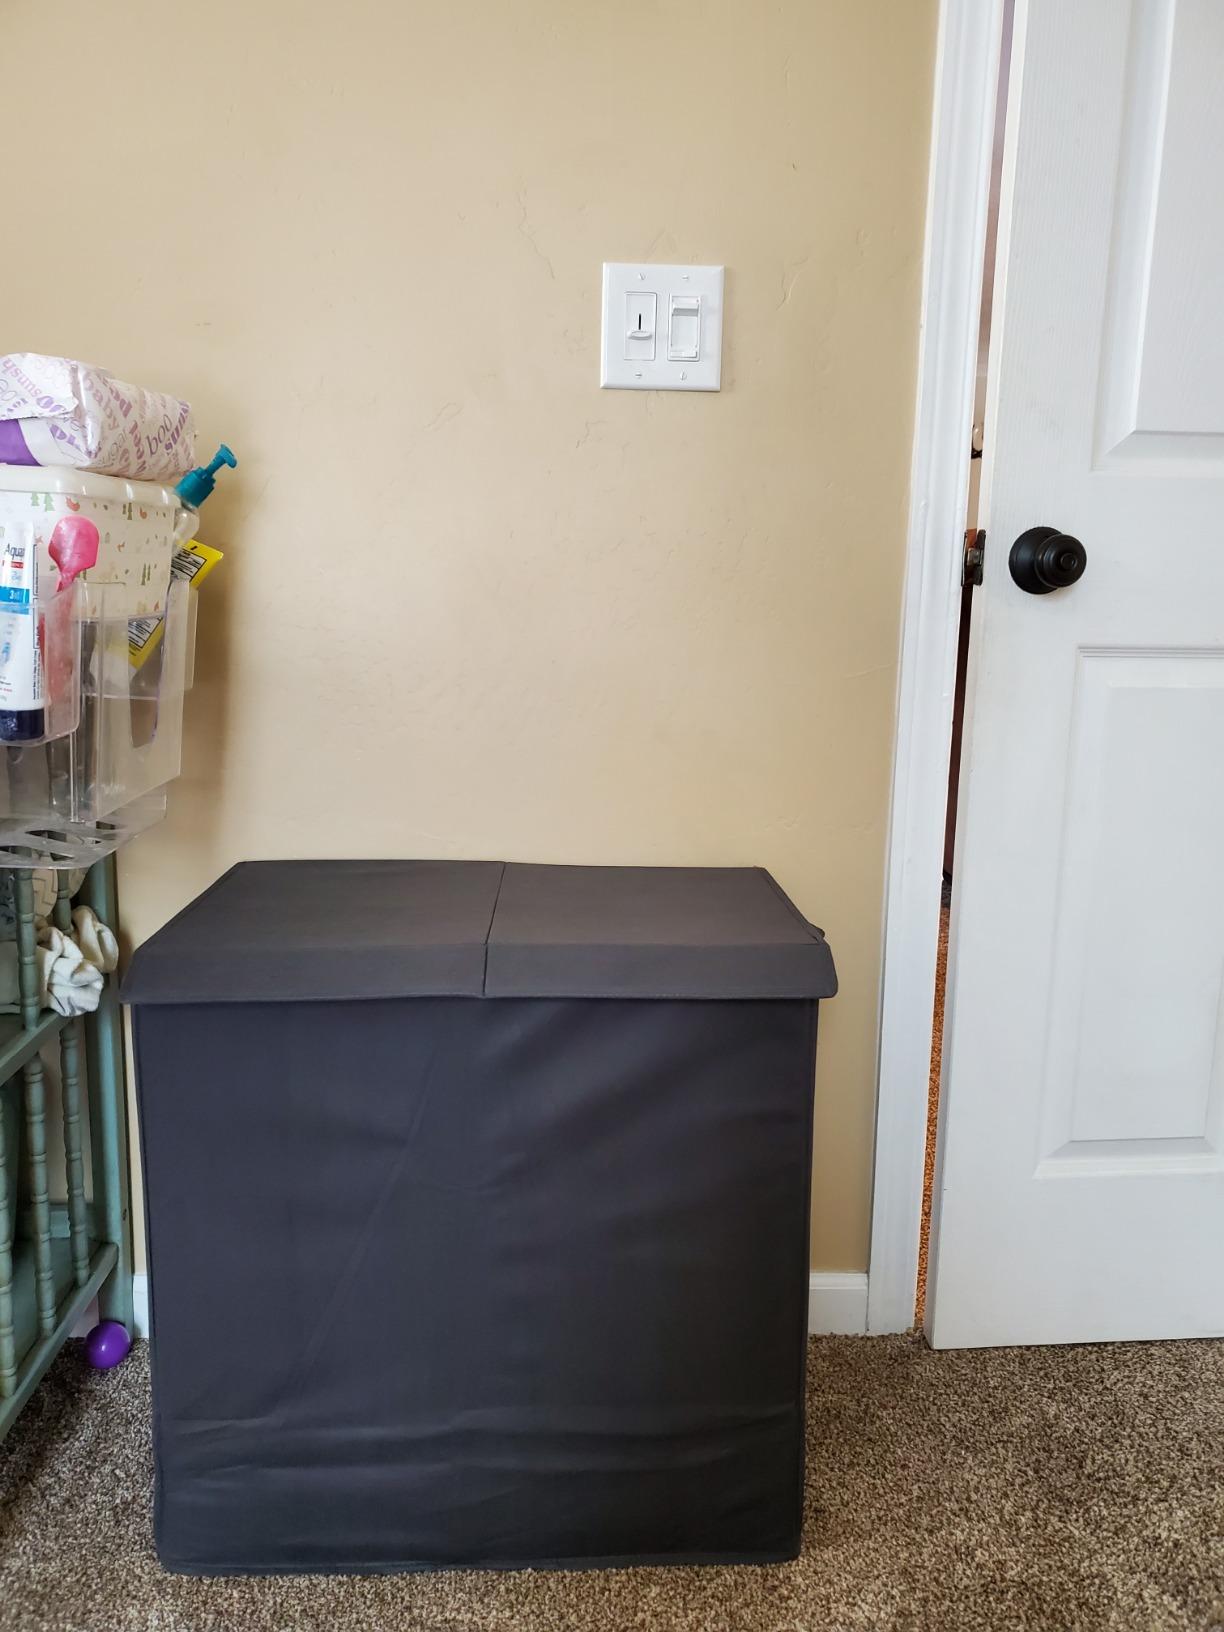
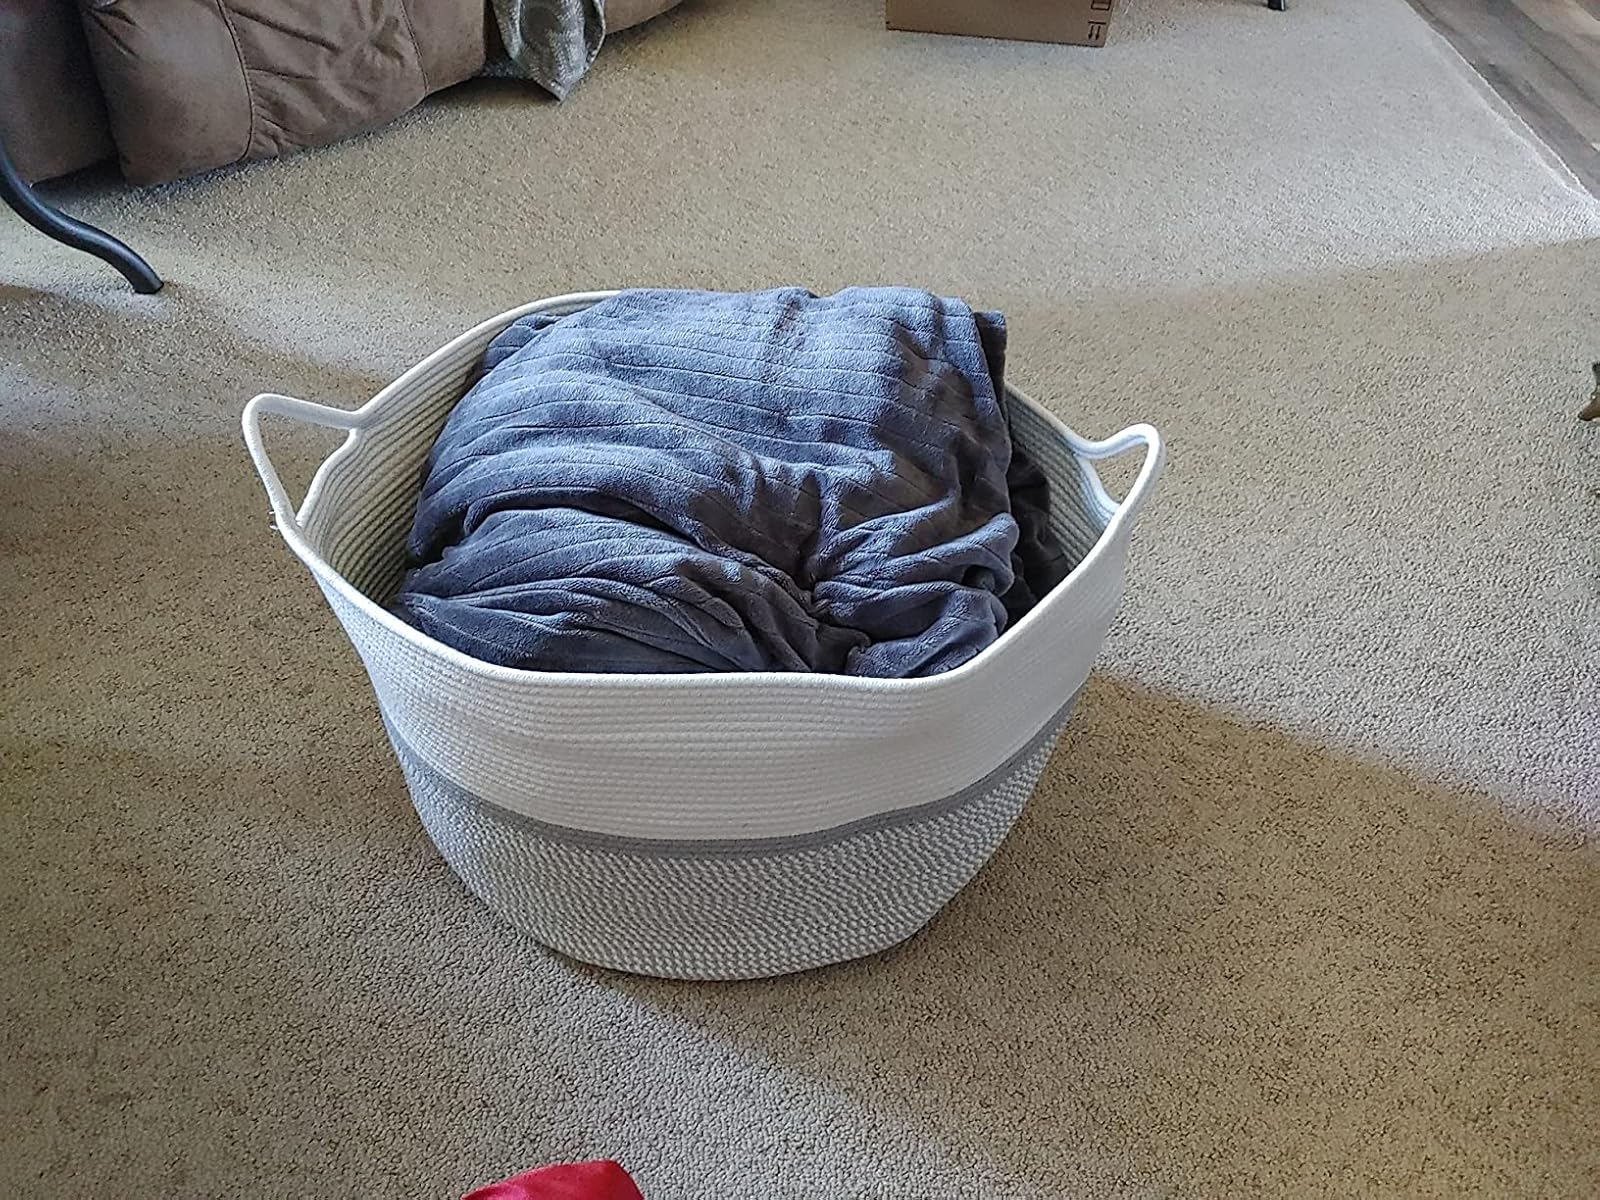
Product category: items_hamper
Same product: no